The Exo Building

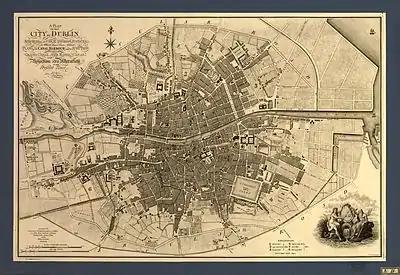
Map of Dublin showing the site facing on the sea and river in 1797

The site was part of Dublin Bay and included a series of islands at low tide up until the reclamation of the land following the construction of the North Wall in 1717. The exact location sat at the corner of the reclaimed land facing open sea on one side and the mouth of the river Liffey on another prior to the construction of the modern Dublin Port.